Rogie Falls

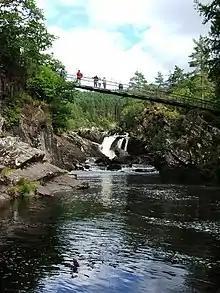
Rogie Falls and footbridge

The bridge will support a maximum of five persons, with a narrow and sharp set of steps at its end. Access to the bridge requires limited ability with footpaths being well kept, however not wheelchair accessible by any stretch. Photography from the bridge is possible although best either at evening time when fewer people are around and using the bridge or in sunnier conditions when shorter exposure times are possible, due to the high degree of wobble.